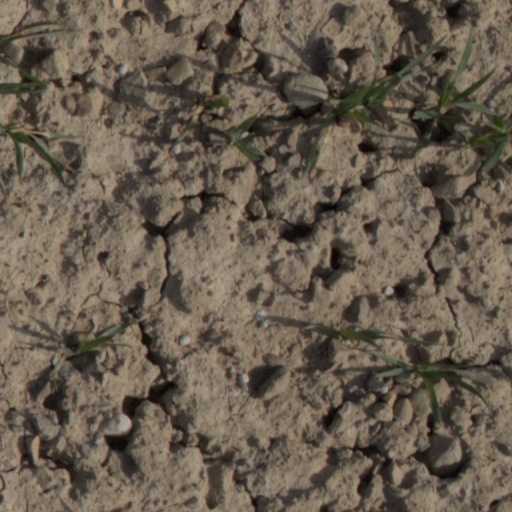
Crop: wheat